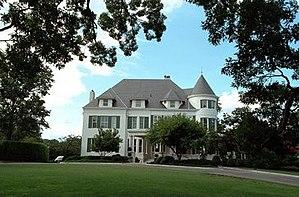
Number One Observatory Circle est la résidence officielle du vice-président des États-Unis d'Amérique.